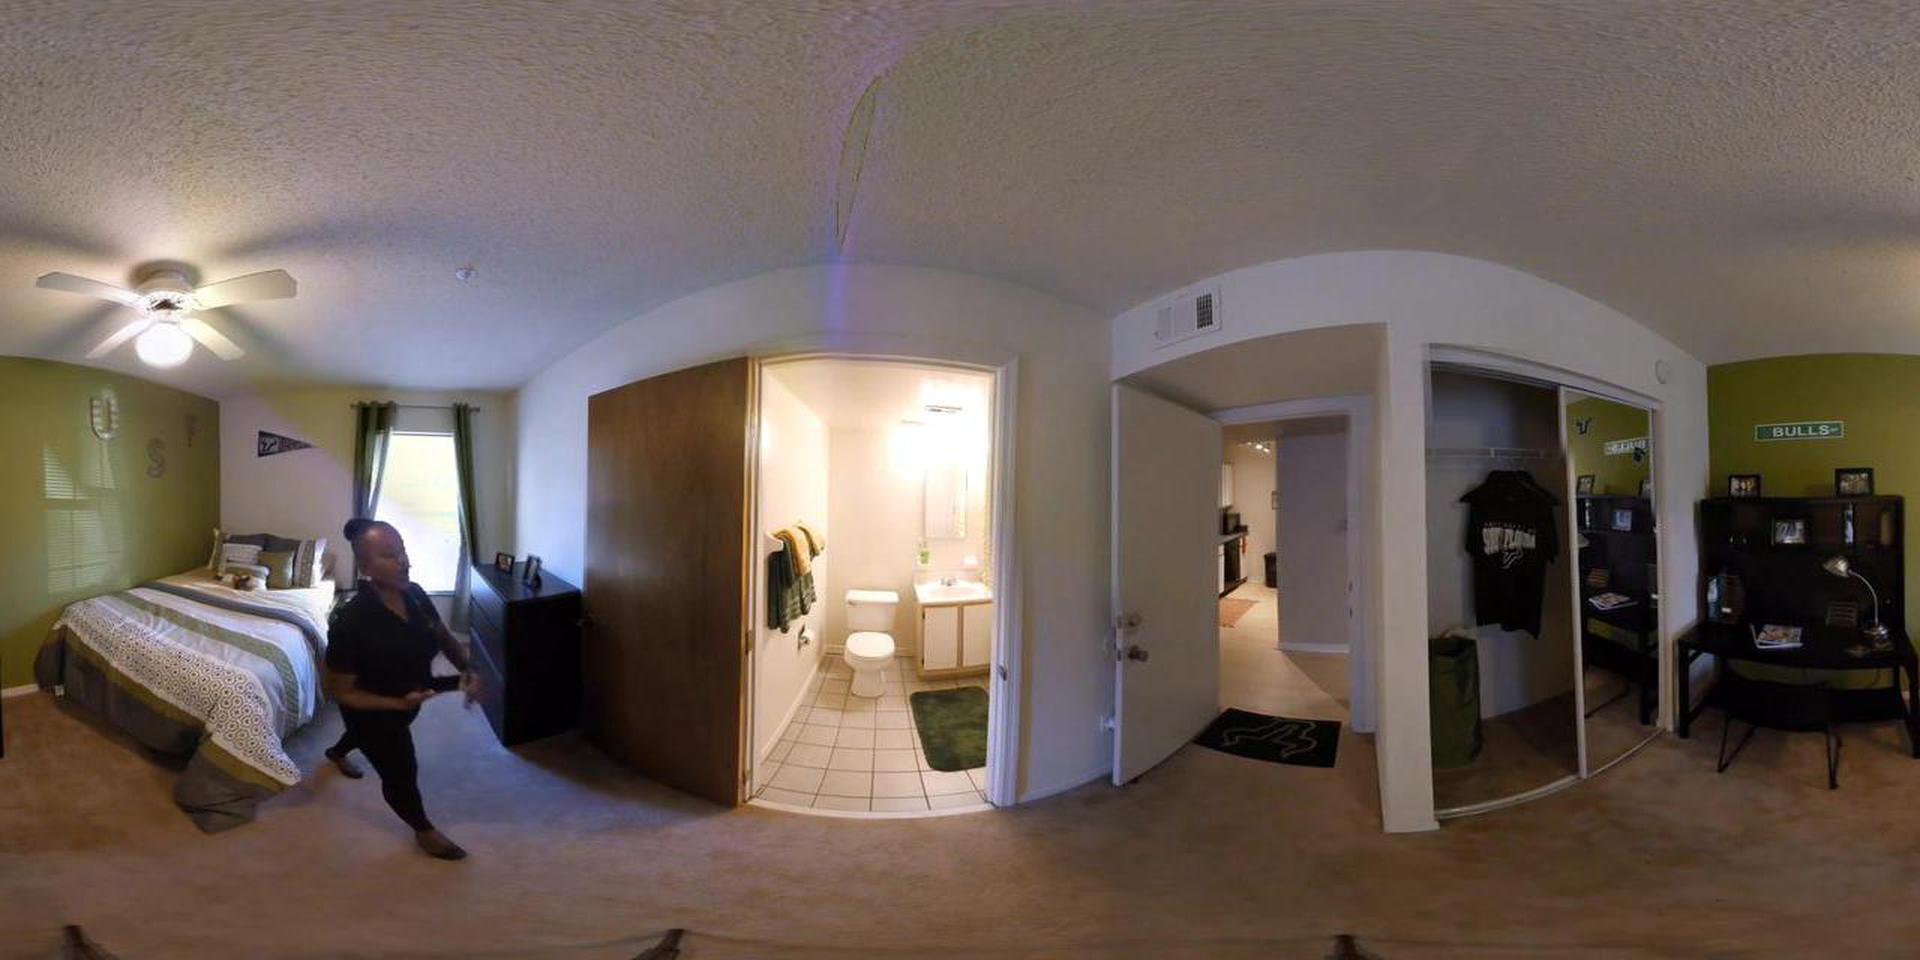
Referred object: the white toilet in the bathroom

Referred object: the patterned gray and white bedspread